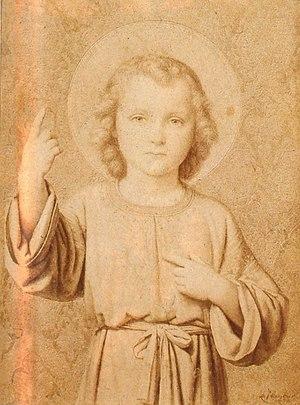
Image de bréviaire confectionnée par Thérèse de Lisieux
Marie-Françoise Thérèse Martin, en religion sœur Thérèse de l'Enfant-Jésus et de la Sainte-Face, également connue sous les appellations sainte Thérèse de Lisieux, sainte Thérèse de l'Enfant-Jésus ou encore la petite Thérèse, est une religieuse carmélite française née à Alençon dans l'Orne en France le 2 janvier 1873 et morte à l'âge de 24 ans à Lisieux en France le 30 septembre 1897.